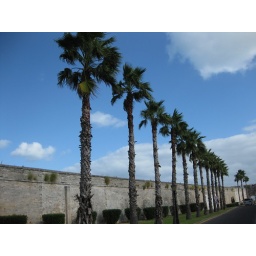
A line of trees with the backdrop of a wall in King's Wharf in Bermuda.